Yunus Pasha

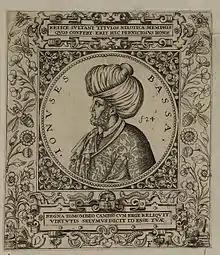

Yunus Pasha (Ottoman Turkish: يونس پاشا ) (died September 13, 1517) was an Ottoman statesman. He was Grand Vizier of the Ottoman Empire for eight months in 1517, serving from January 30 until his death on September 13.